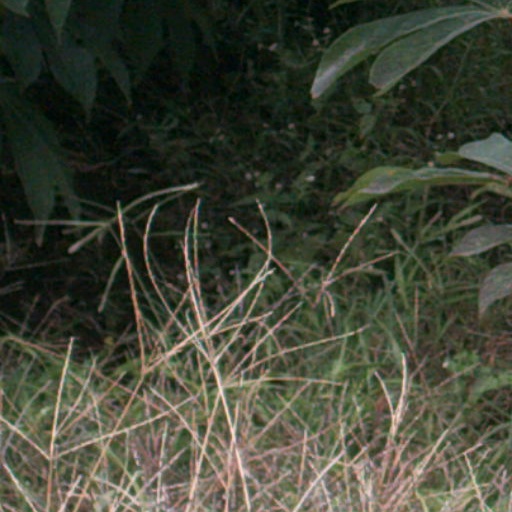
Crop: cassava